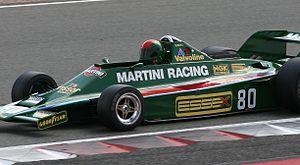
Mario Andretti, né le 28 février 1940 à Montona dans la province d'Istrie en Italie est un pilote automobile italo-américain. Au cours d'une carrière s'étalant sur près de cinq décennies, il se distingue dans l'histoire du sport automobile en remportant le championnat du monde de Formule 1 en 1978, les 500 miles d'Indianapolis en 1969, les 500 miles de Daytona en 1967 et quatre championnats de monoplace nord-américaine. Il a également remporté plusieurs courses de midget-cars, de sprint-cars et de dragster.